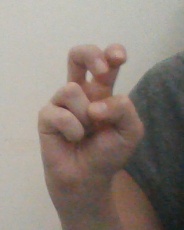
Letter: toot